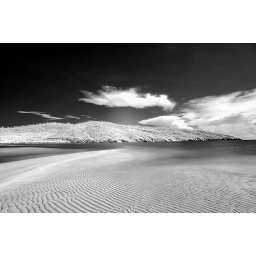
8 - sand bar in IR mono